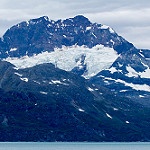
Label: glacier